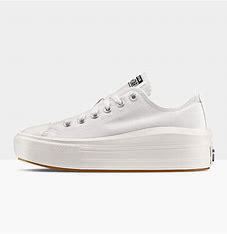
Brand: Converse
Model: Chuck Taylor All Canvas